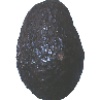
Label: Avocado ripe 1